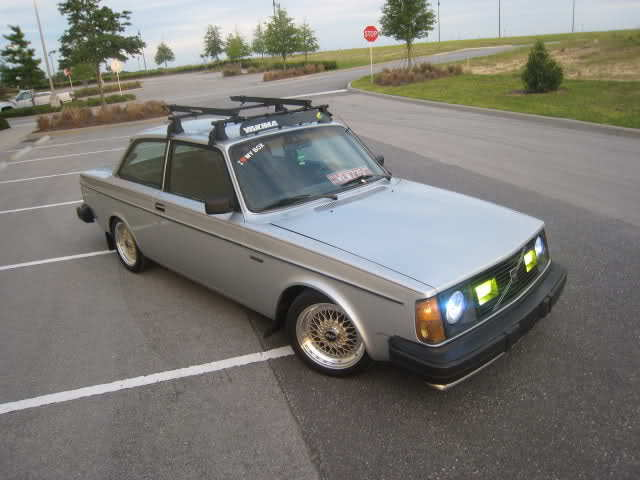
Car model: 1993 Volvo 240 Sedan